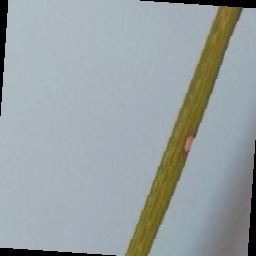
Label: Rice___Leaf_Blast